Springer Farm (Newark, Delaware)

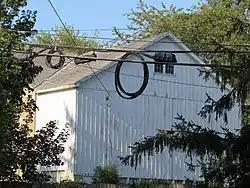
Frame straw shed addition to the barn at the Springer Farm.

The Springer Farm is a historic farm located at Hockessin, New Castle County, Delaware. The property includes four contributing buildings. They are a stone house (c. 1798), a stone and frame bank barn (c. 1820), a stone spring house, and a braced frame corn crib, both dated to the 19th century. The house is a two-story, gable-roofed, fieldstone structure on a coursed fieldstone foundation.